Thomas & Friends: Misty Island Rescue

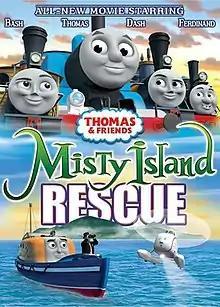
Official poster

Thomas & Friends: Misty Island Rescue is a 2010 British animated fantasy adventure film and the fourth feature-length special based on the television series "Thomas & Friends". The film was produced and distributed by HIT Entertainment with animation production by Canadian-based Nitrogen Studios. Thomas travels to "Misty Island" in search of Jobi wood before returning home to prepare for the opening of the Sodor Search & Rescue Centre.